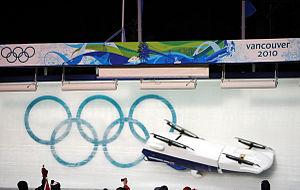
Le centre de sports de glisse de Whistler est une piste de bobsleigh, luge et skeleton situé à Whistler, à 125 km au nord de Vancouver. Il fait partie de la station de Whistler Blackcomb. Il a été construit dans l'optique des épreuves de bobsleigh, luge et skeleton pour les Jeux olympiques d'hiver de 2010.
Les épreuves de skeleton aux Jeux olympiques d'hiver de 2010 se déroulent les 18 et 19 février 2010 au Centre des sports de glisse de Whistler dans la station de sports d'hiver de Whistler en Colombie-Britannique. Après avoir été programmé deux fois aux Jeux olympiques, en 1928 et en 1948, le skeleton a attendu les Jeux de 2002 pour être programmé de nouveau.